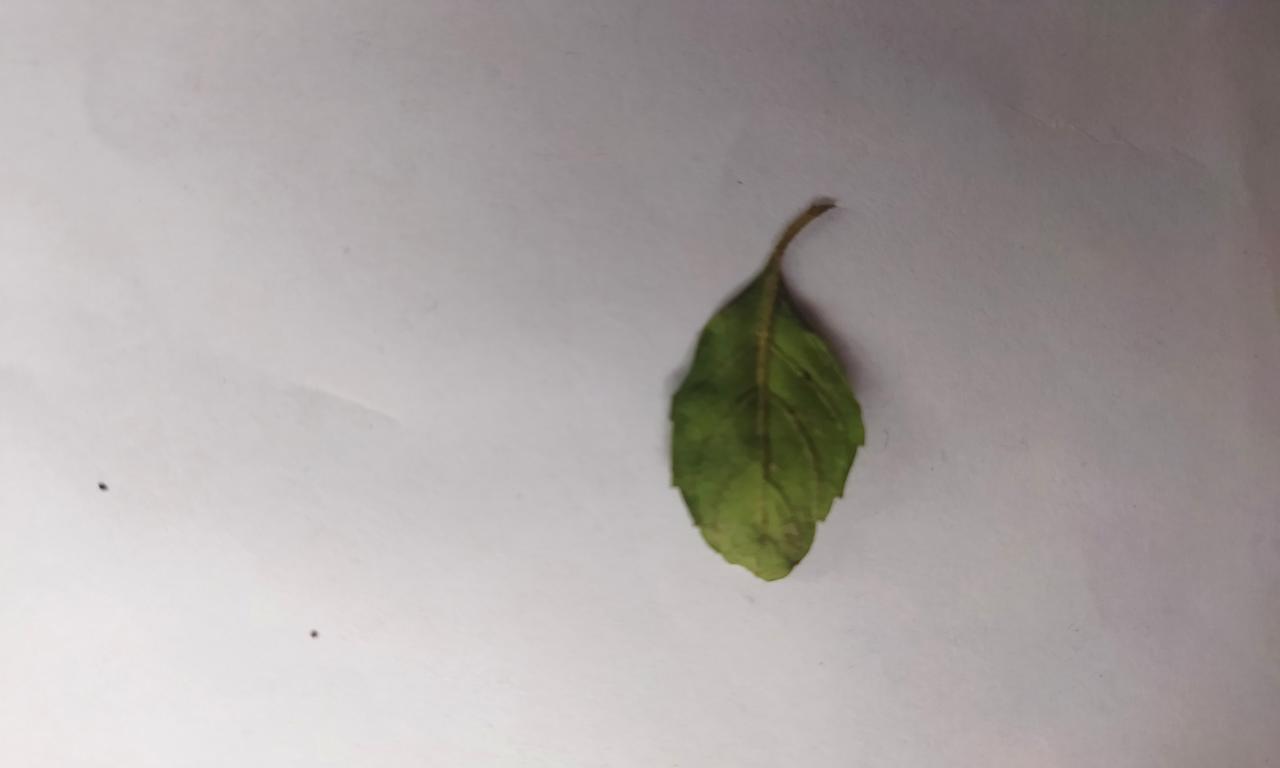
Label: Fresh